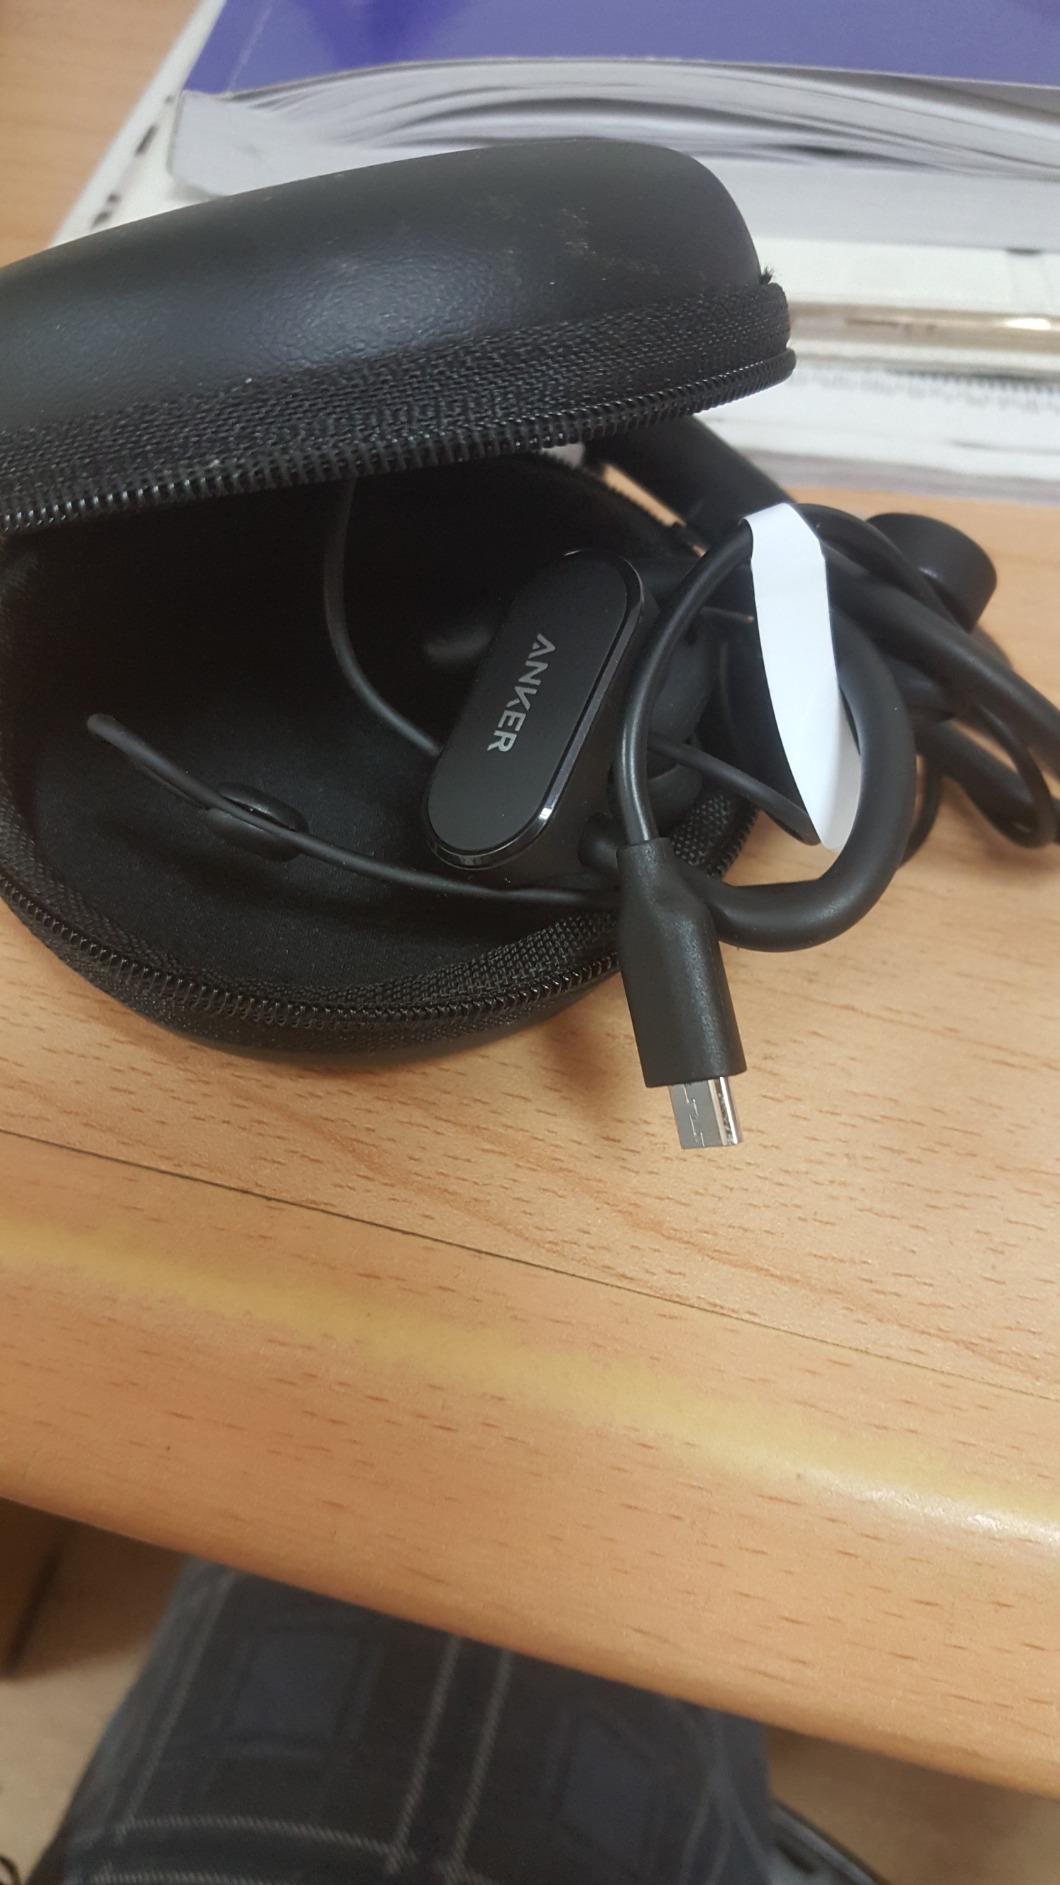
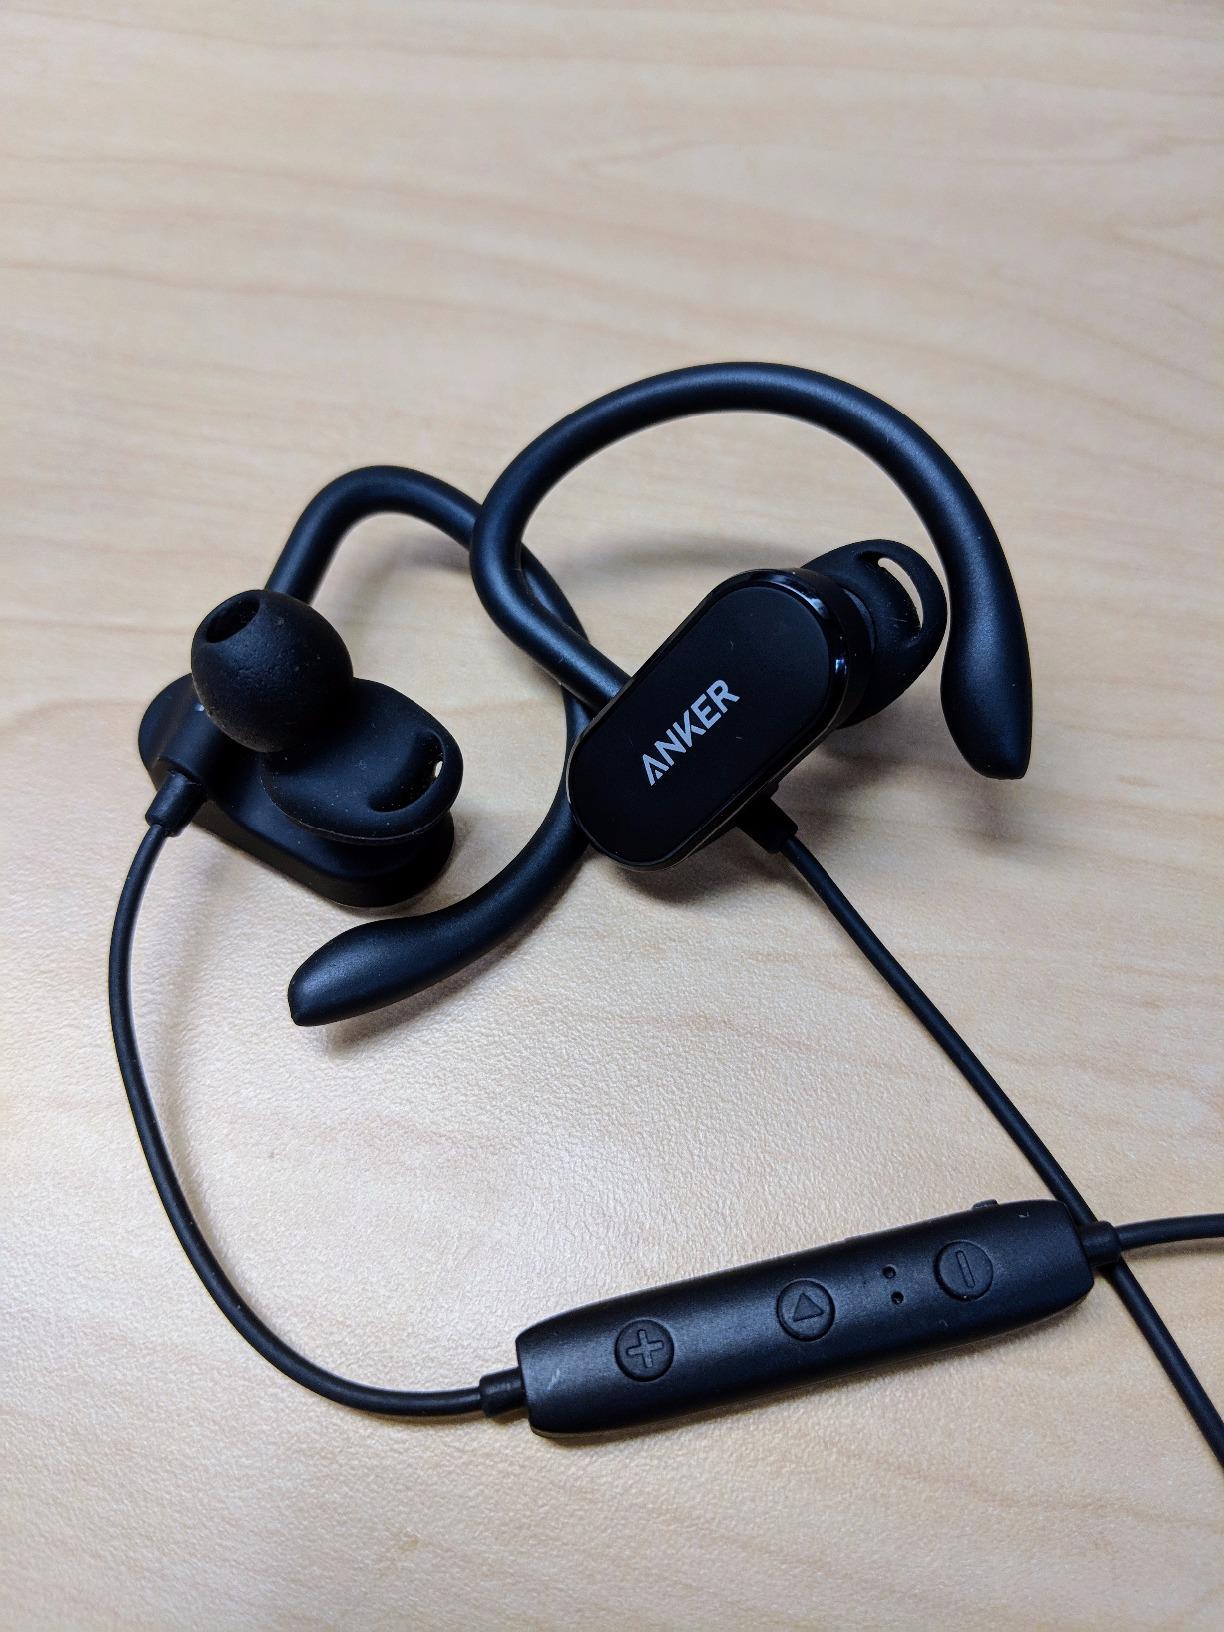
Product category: headphones
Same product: yes